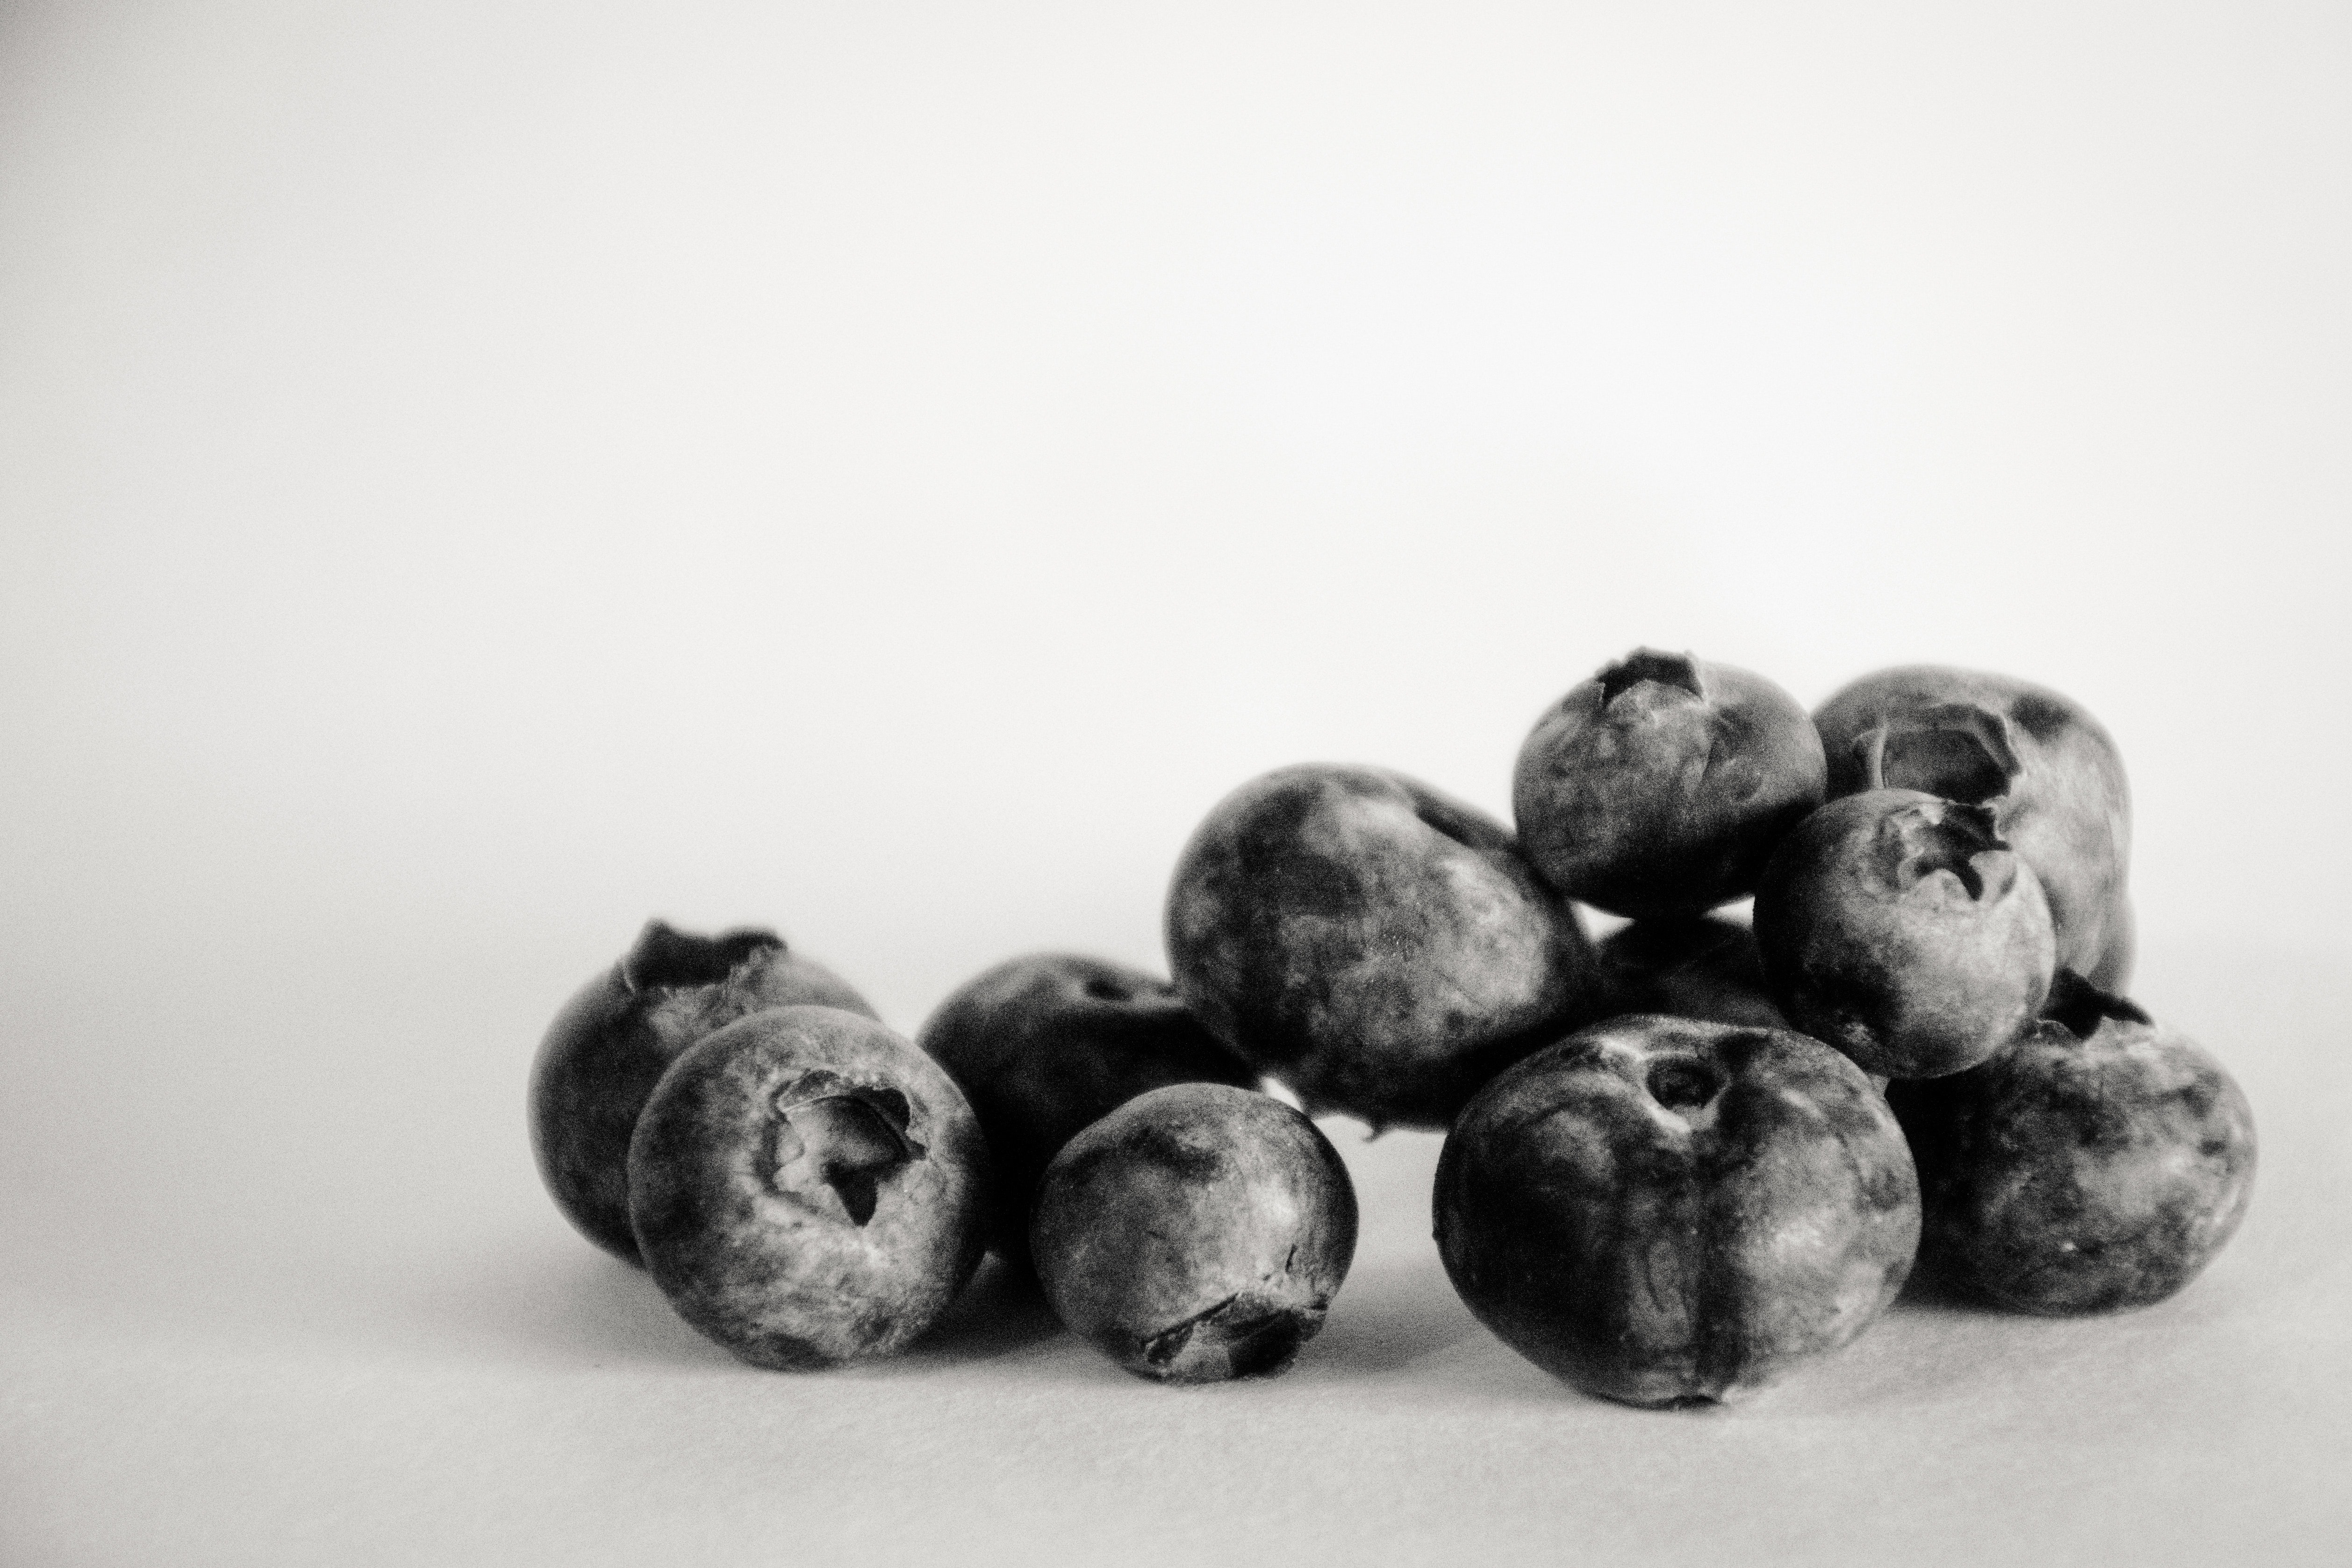
still life photography, white, fruit, superfood, black and white, natural foods, monochrome photography, blueberry, plant, still life, photography, food, bilberry, monochrome, berry, stock photography, produce, style, local food